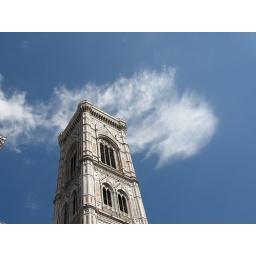
church tower in Florence